History of Finland

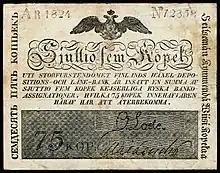
Grand Duchy of Finland, 75 kopek assignat (1824)

With the interruption of the Gustav III's war (1788–1790), the last decades of the 18th century had been an era of development in Finland. New things were changing even everyday life, such as starting of potato farming after the 1750s. New scientific and technical inventions were seen. The first hot air balloon in Finland (and in the whole Swedish kingdom) was made in Oulu (Uleåborg) in 1784, only a year after it was invented in France. Trade increased and the peasantry was growing more affluent and self-conscious. The Age of Enlightenment's climate of broadened debate in the society on issues of politics, religion and morals would in due time highlight the problem that the overwhelming majority of Finns spoke only Finnish, but the cascade of newspapers, belles-lettres and political leaflets was almost exclusively in Swedish—when not in French.